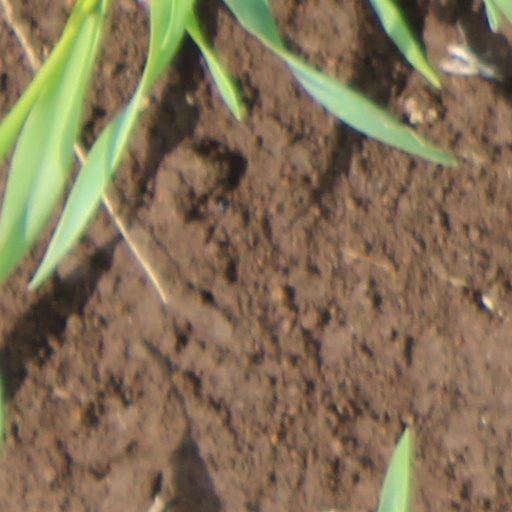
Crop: wheat